Andalusia Day

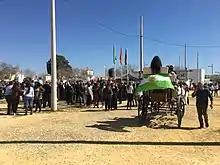
Andalusia Day celebration in Rota on February 28, 2019

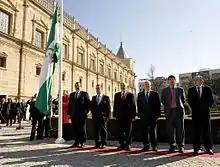
Parliament, Andalusia Day, 2012

The Andalusia Day is celebrated on 28 February and commemorates the 28 February 1980 referendum on the Statute of Autonomy of Andalusia, in which the Andalusian electorate voted for the statute that made Andalusia an autonomous community of Spain.